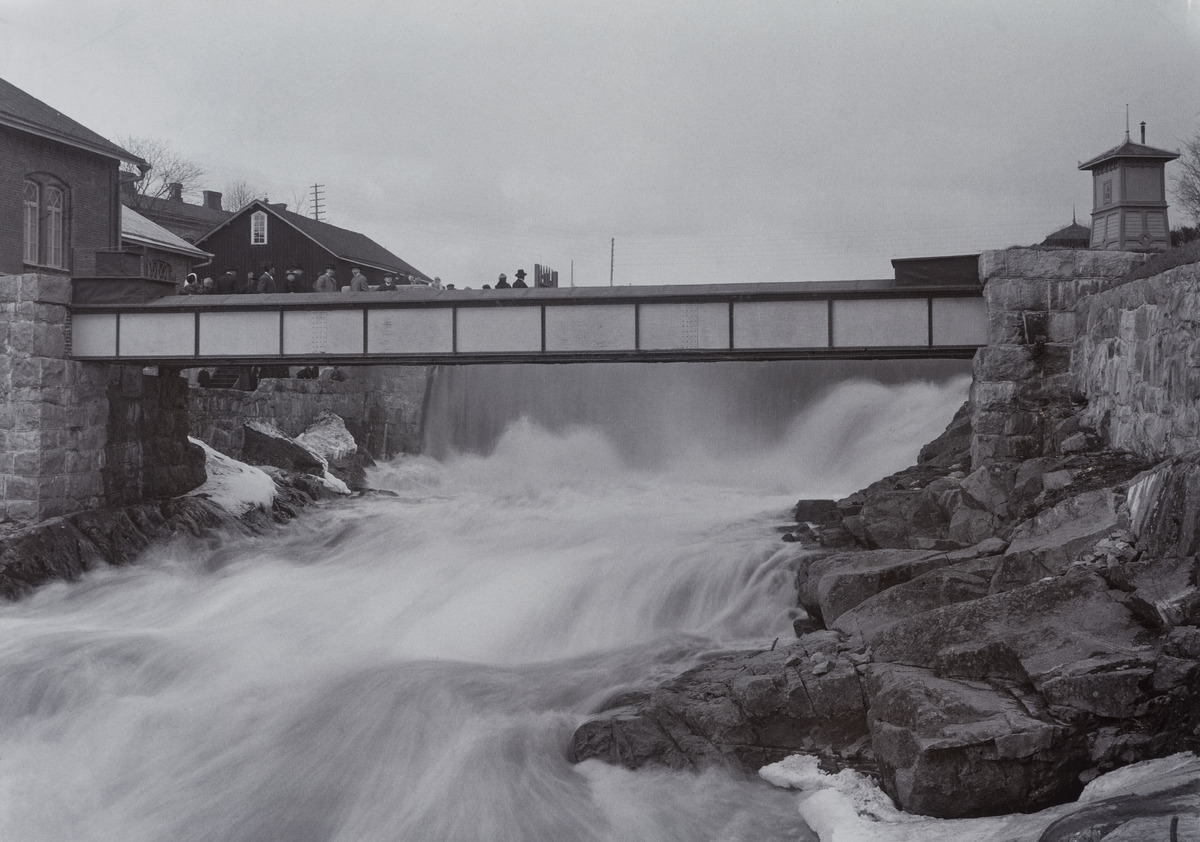
Vanhankaupunginkoski ja kävelysilta Vantaanjoen suulla
sisällön kuvaus: Vanhankaupunginkoski ja kävelysilta Vantaanjoen suulla. Kosken ylittävällä sillalla ihmisiä katselemassa koskea ja vesilaitoksen patoa. mustavalkoinen
Ajankohta: kuvausaika 190005
Paikka: Suomi, Uusimaa, Helsinki, Vanhakaupunki Helsinki, Vanhankaupunginkoski
Aiheet: joet, kosket, rannat, kalliot, padot, tiilirakennukset, kivirakenteet, sillat, ihmiset